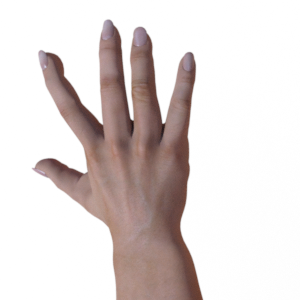
Label: paper